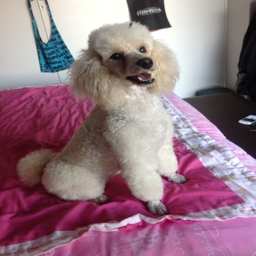
ingredient is the only one of my poodles who loves to pose .